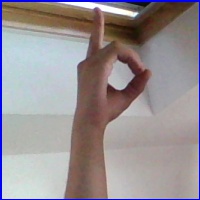
Letra: D